PCI Express

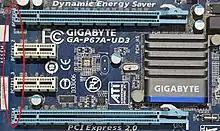
The PCIe slots on a motherboard are often labeled with the number of PCIe lanes they have. Sometimes what may seem like a large slot may only have a few lanes. For instance, a ×16 slot with only 4 PCIe lanes (bottom slot) is quite common.

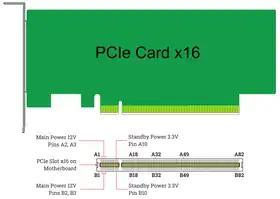
The main power supply for the PCIe slot is pins B2, B3 (side B) and pins A2, A3 (side A). Power standby is pin B10 and A10. PCIe ×1 cards can draw up to and ×16 graphics cards can draw up to , combined.

PCI Express (Peripheral Component Interconnect Express), officially abbreviated as PCIe, is a high-speed standard used to connect hardware components inside computers. It is designed to replace older expansion bus standards such as PCI, PCI-X and AGP. Developed and maintained by the PCI-SIG (PCI Special Interest Group), PCIe is commonly used to connect graphics cards, sound cards, Wi-Fi and Ethernet adapters, and storage devices such as solid-state drives and hard disk drives.